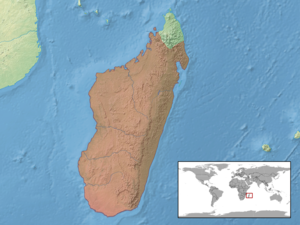
Trachylepis gravenhorstii est une espèce de sauriens de la famille des Scincidae.